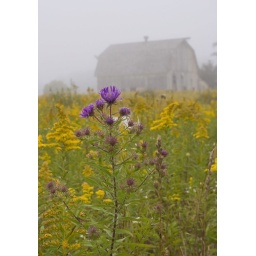
One purple flower popped up in the middle of a field of goldenrod.